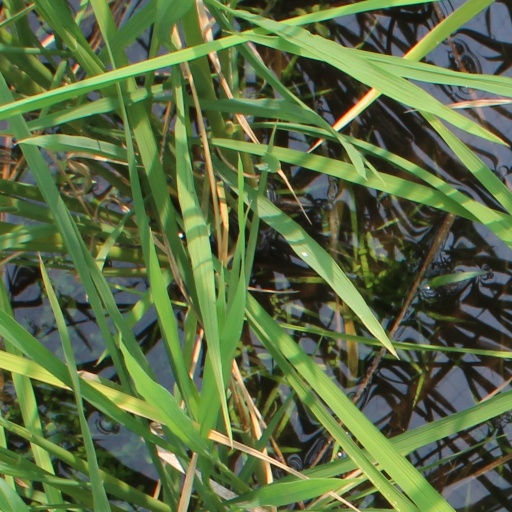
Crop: rice